Gladenbach

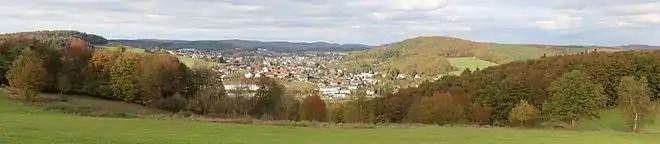
Gladenbach from south

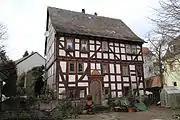
Gladenbach

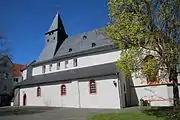
Martinskirche (Martin church)Gladenbach

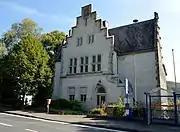
Former district court

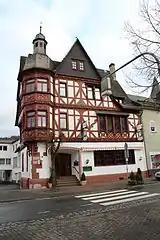
Gladenbach

Within Gladenbach's current municipal area, between Mornshausen and Erdhausen, the so-called "Postraub in der Subach" took place in 1822. A gang of poor farmers and poachers robbed a money-bearing mail coach running between Gladenbach and Gießen in a narrow pass above a small brook called the Subach, making off with the then unheard-of sum of more than 10,000 Gulden. These details and others are contained in a contemporary police report, which also laid the groundwork for the German made-for-TV film "The Sudden Wealth of the Poor People of Kombach" (1971) by Volker Schlöndorff.